Lélia Gonzalez

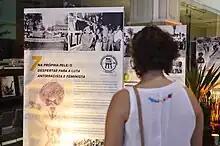
Tribute to Lélia Gonzalez at Centro Cultural Banco do Brasil, Rio de Janeiro (Tomaz Silva/Agência Brasil/CCBY3.0)

In 2003, the playwright Márcio Meirelles wrote and directed the play "Candaces - A reconstrução do fogo" ("Candaces: A Reconstruction of Fire"), based on her work.